History of Ethiopia

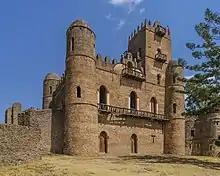
Fasil Ghebbi, one of the royal enclosure's of Gondar.

Under the early Solomonic dynasty monasticism grew strongly. The abbot Abba Ewostatewos created a new order called the Ewostathians who called for reforms in the church, including observance of the Sabbath but was persecuted for his views and eventually forced into exile, eventually dying in Armenia. His zealous followers, also persecuted, formed isolated communities in Tigray. The movement grew strong enough that the emperor Dawit I, after first trying to crush the movement, legalized their observance of the Sabbath and proselytization of their faith. Finally, under Zara Yaqob a compromise was made between the new Egyptian bishops and the Ewostathians at the Council of Mitmaq in 1450, restoring unity to the Ethiopian church.